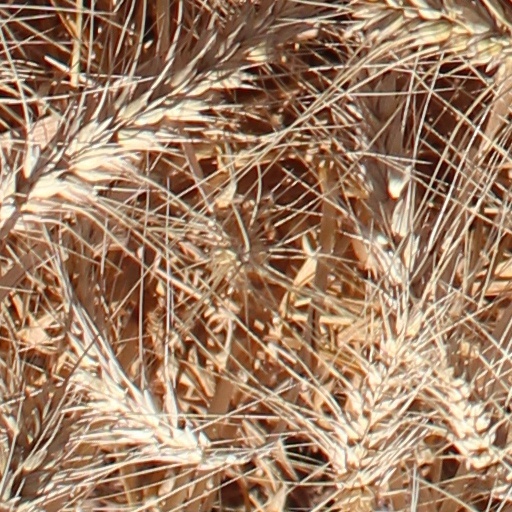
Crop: wheat